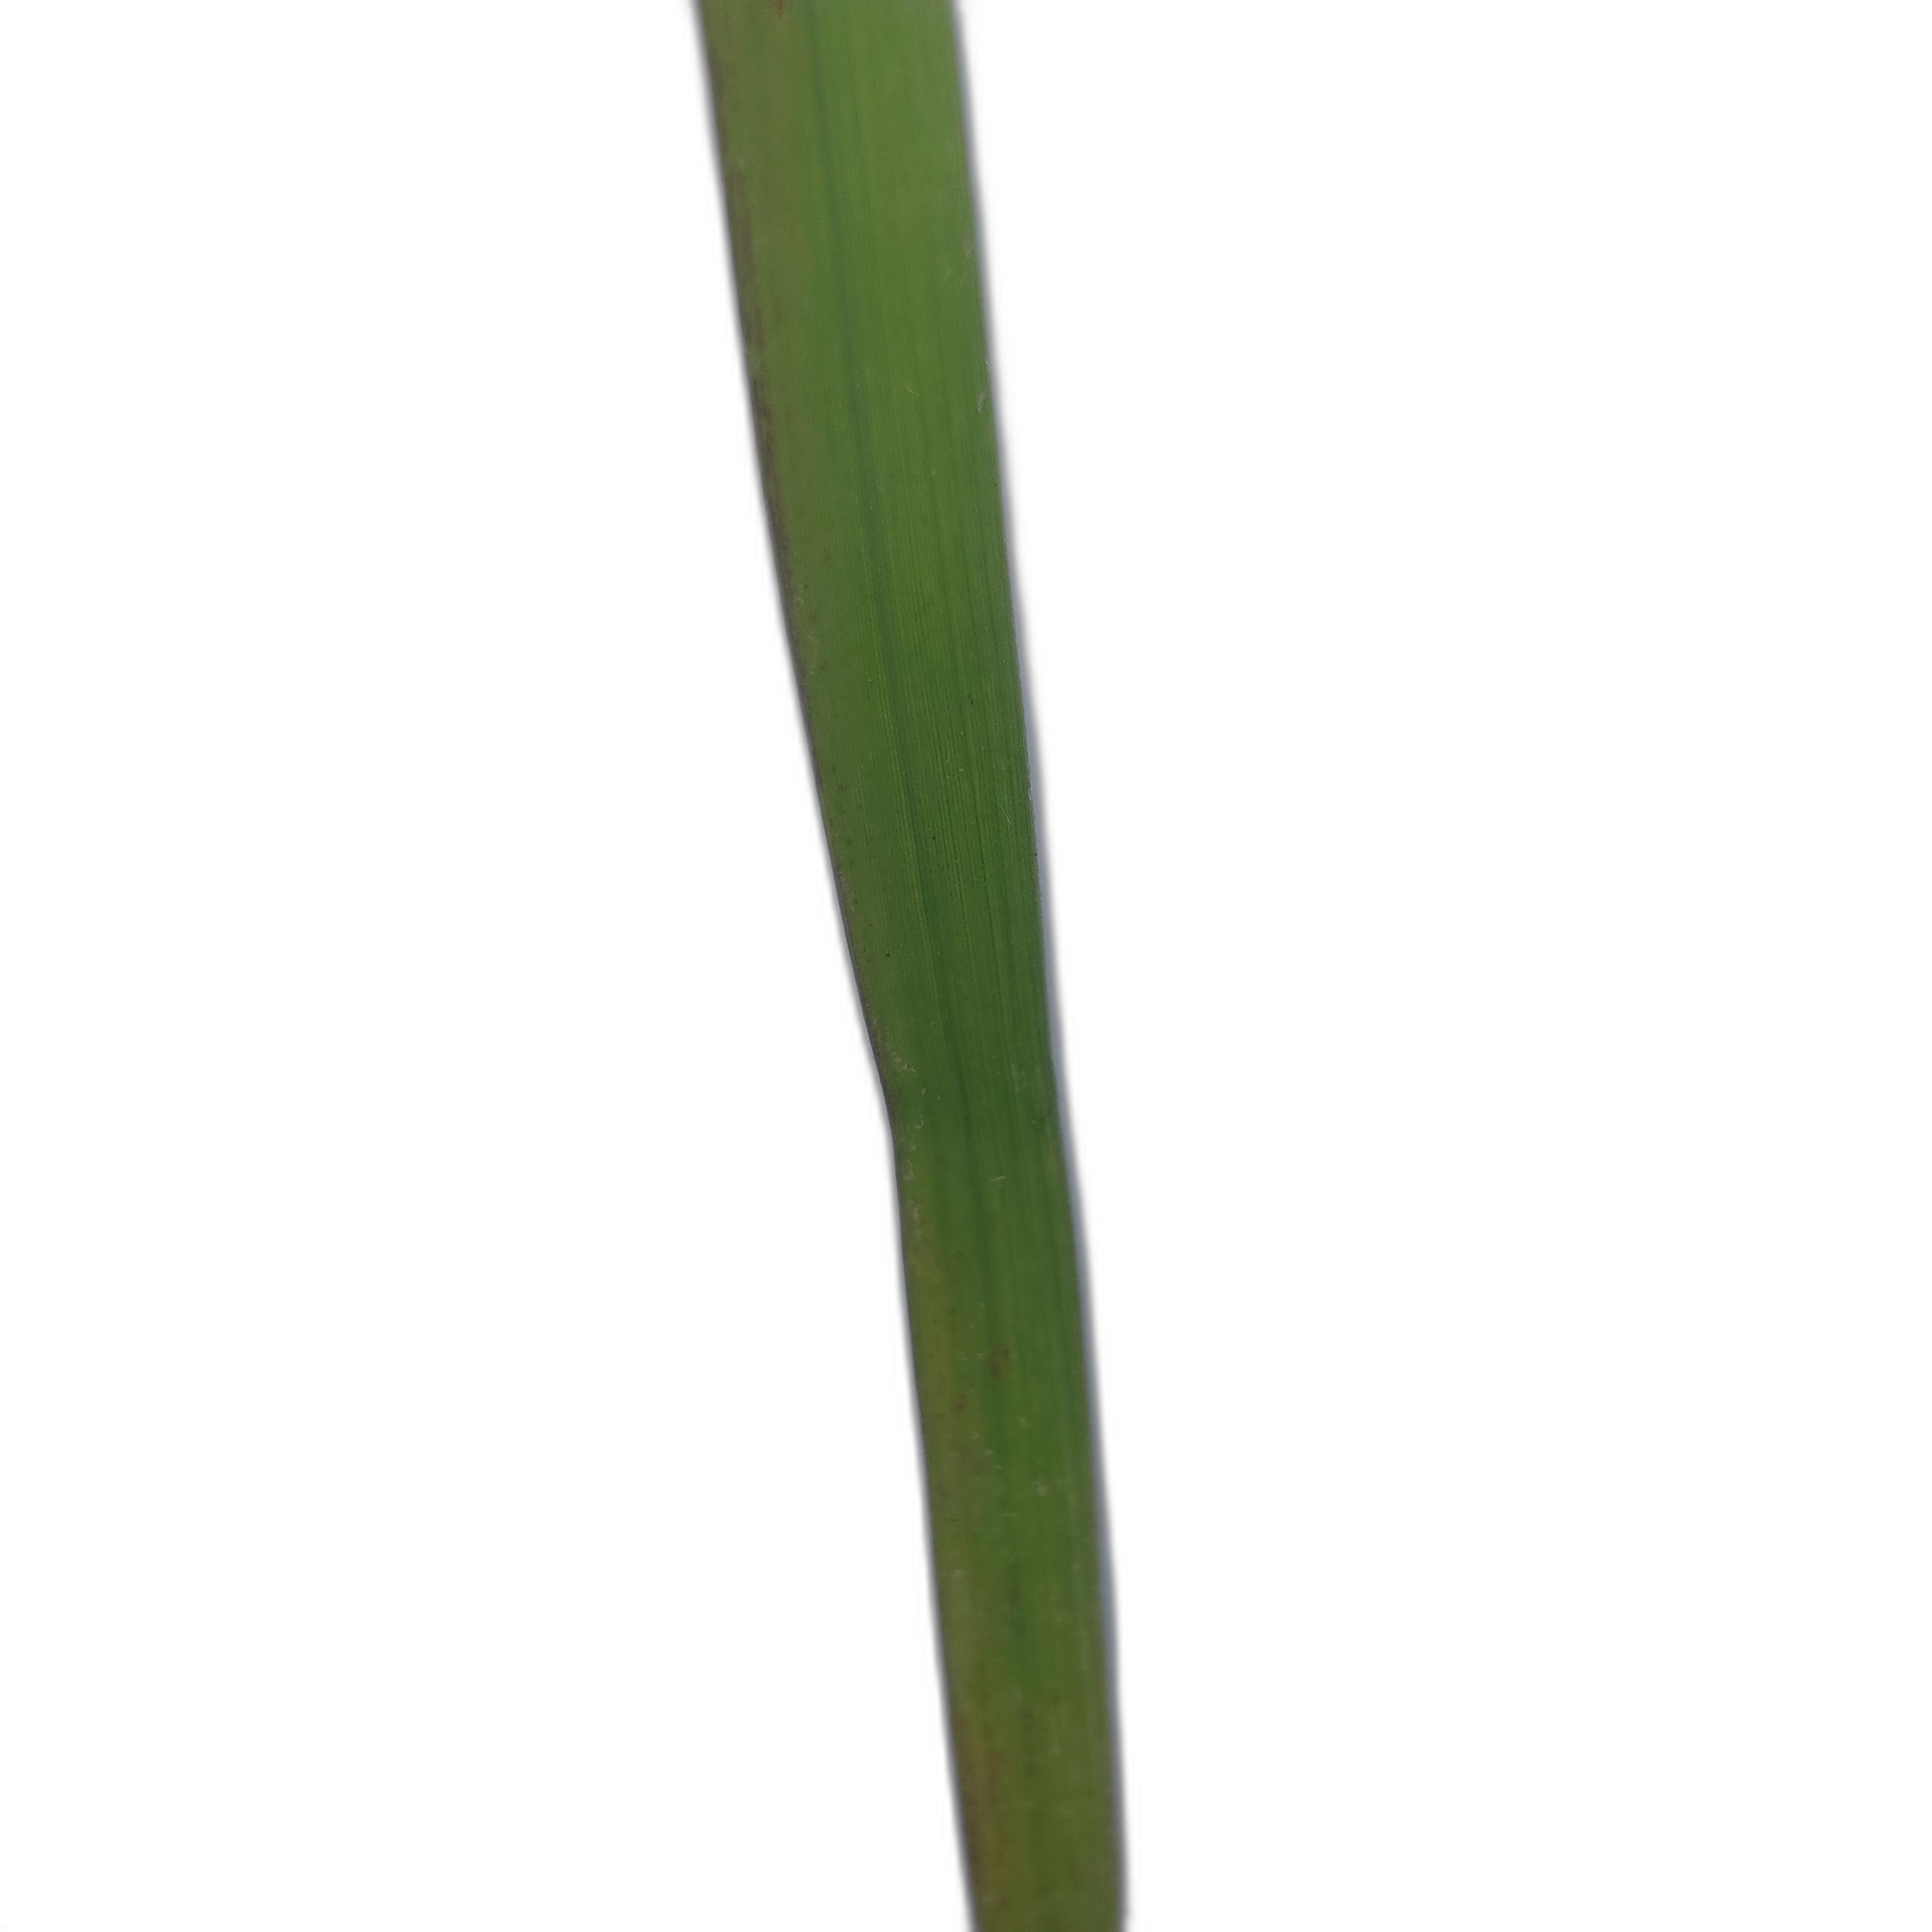
Label: Healthy